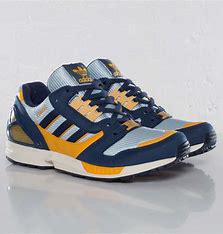
Brand: Adidas
Model: ZX 8000